Olivier IV de Clisson

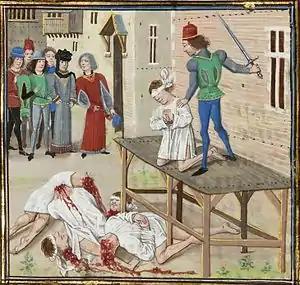
Execution of Olivier IV de Clisson. Painting attributed to Loyset Liédet, Flemish illuminator (v.1420-v.1483) in the "Chronicles of Lord Jehan Froissart".

On 19 January 1343, the Truce of Malestroit was signed between England and France. Under the perceived safe conditions of this truce, Olivier and fifteen other Breton lords were invited to a tournament on French soil, where he was subsequently arrested and taken to Paris.